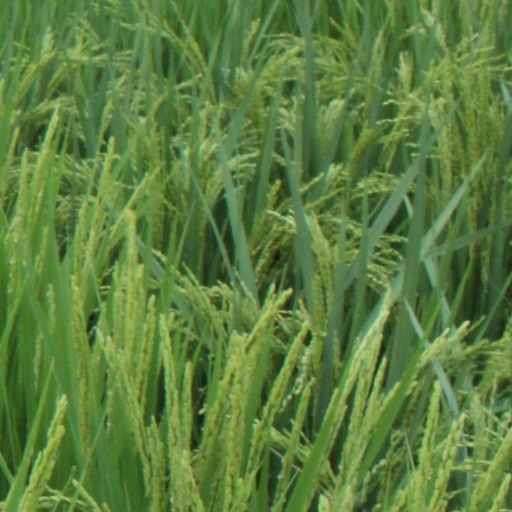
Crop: rice